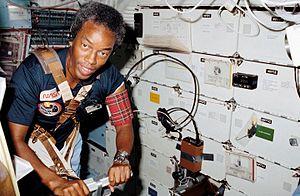
Guion « Guy » Steward Bluford, Jr., né le 22 novembre 1942 à Philadelphie en Pennsylvanie, est un astronaute américain. Il est le premier afro-Américain à avoir été dans l'espace.